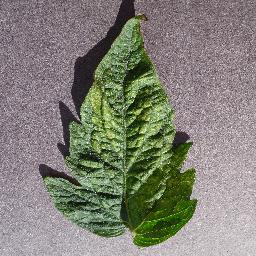
Label: Tomato___Spider_mites Two-spotted_spider_mite